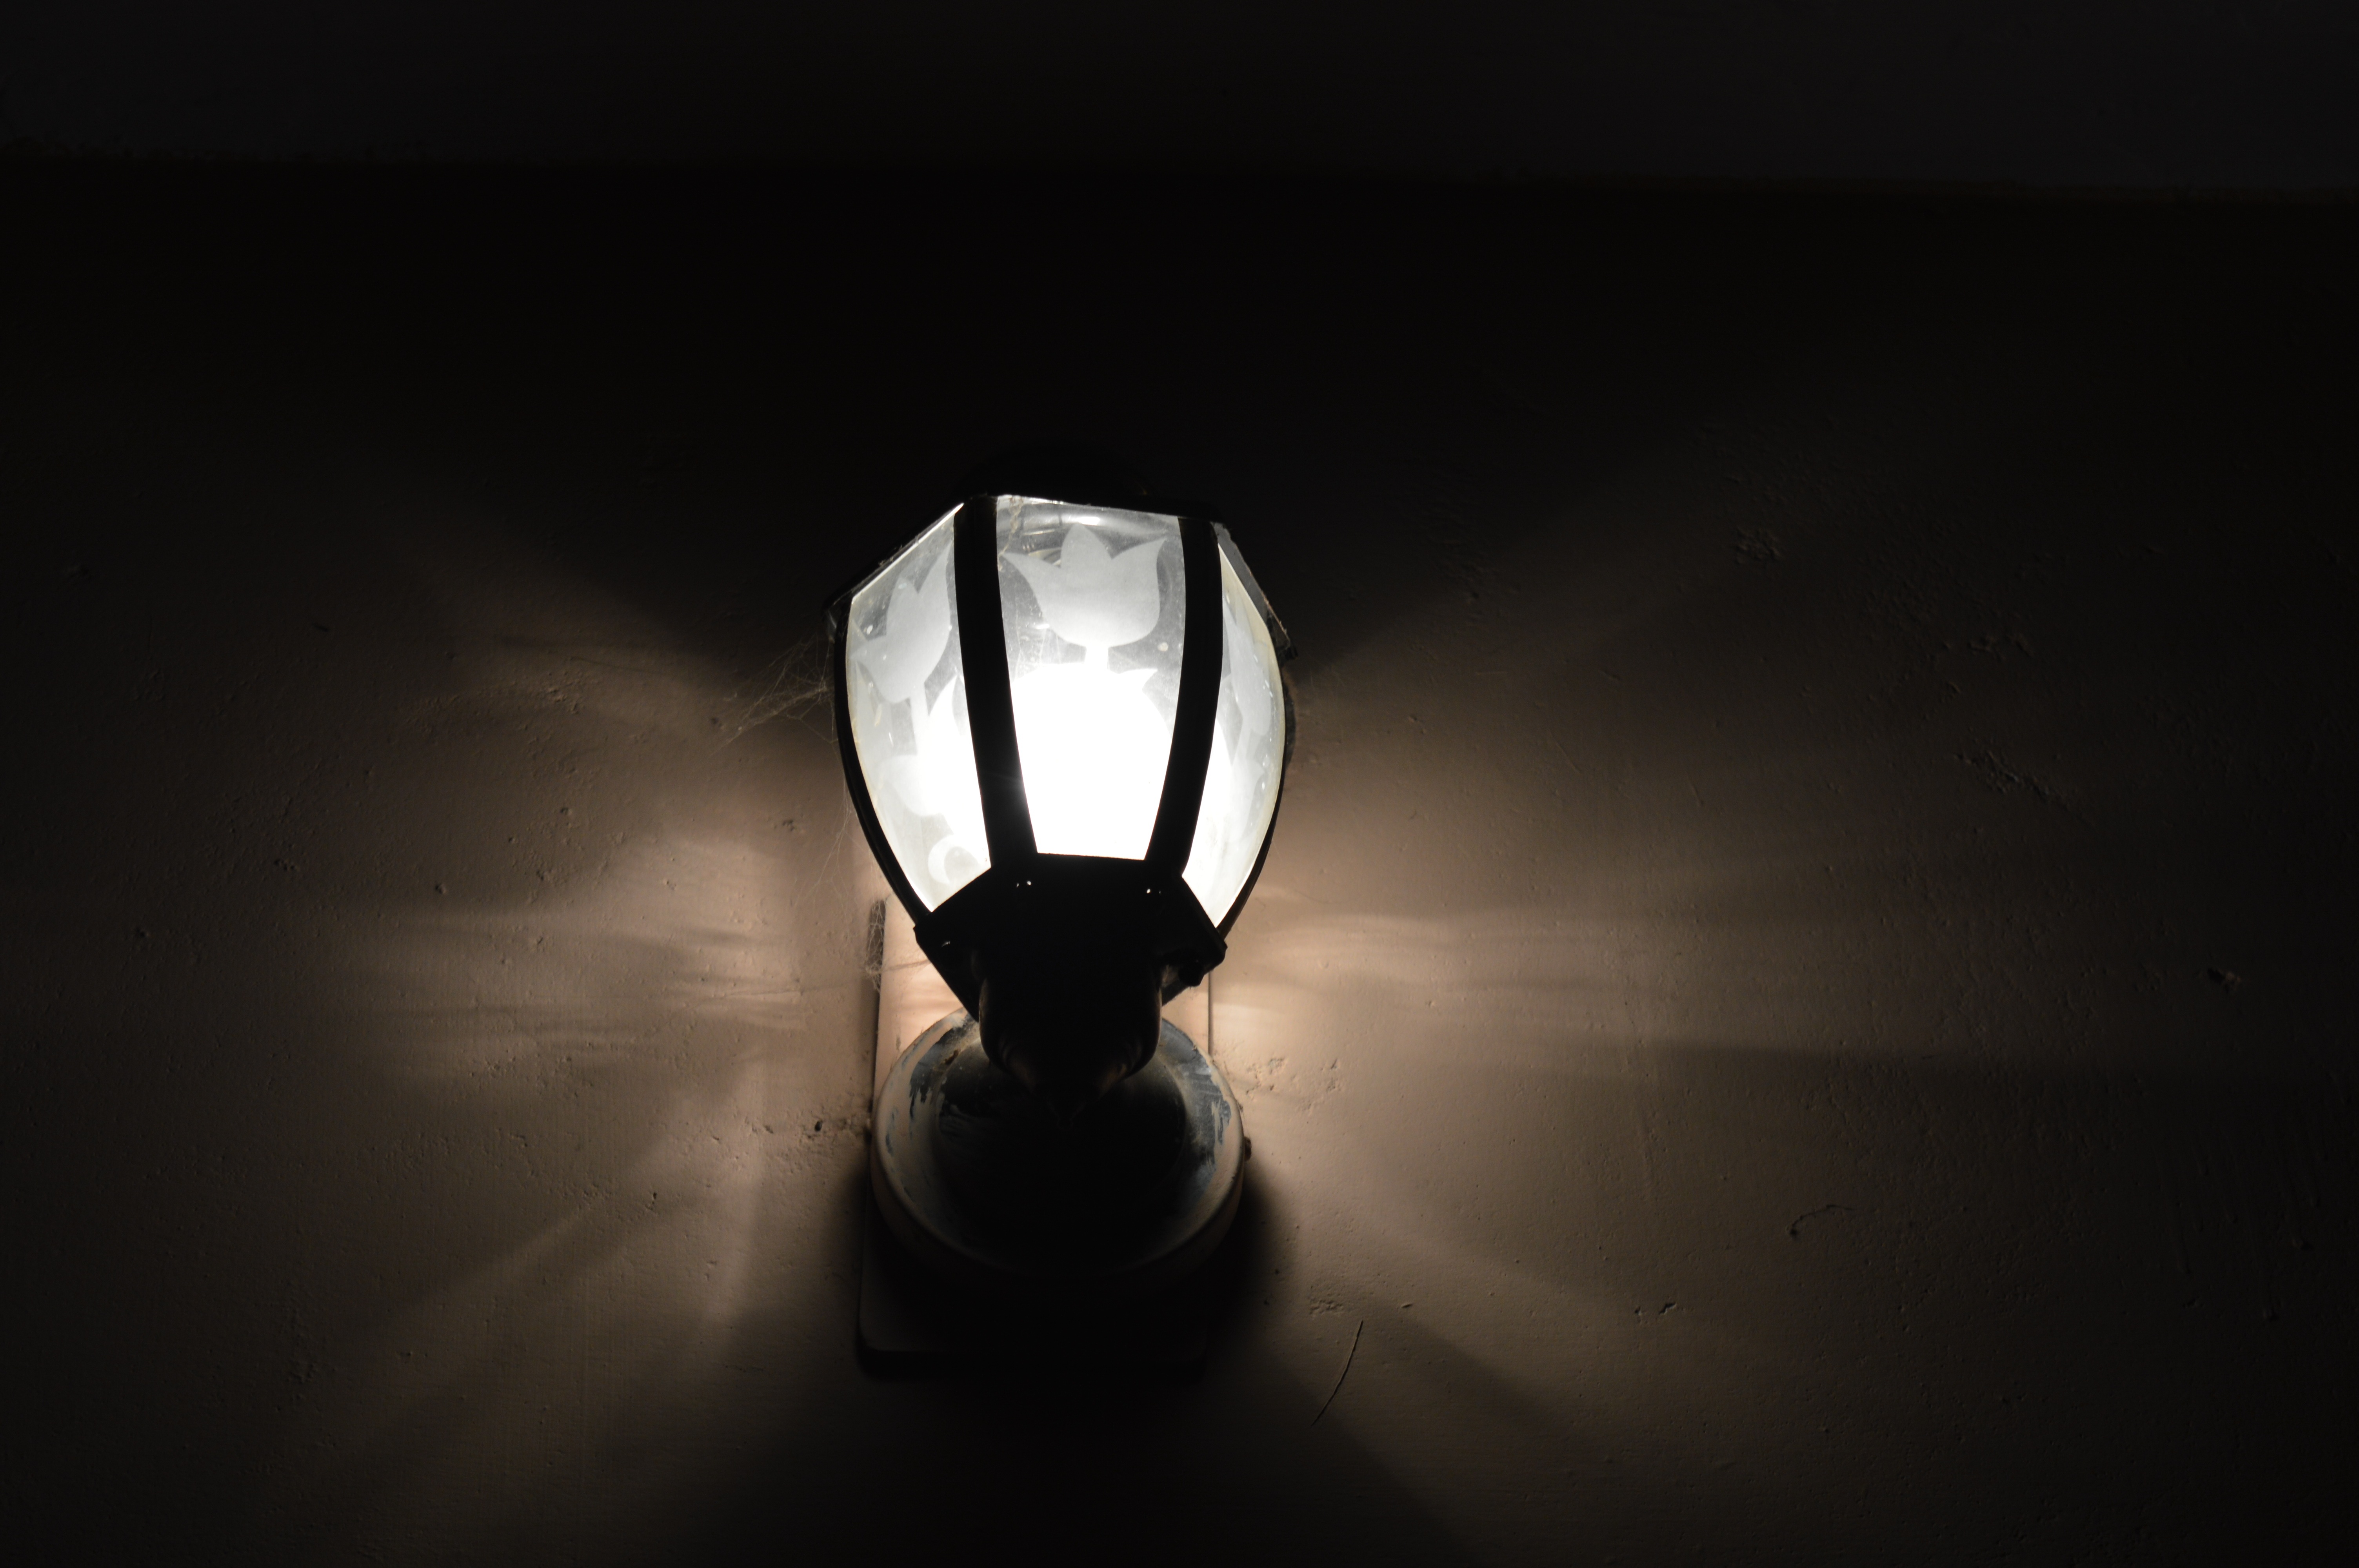
light, white, dark, reflection, shadow, glow, darkness, blue, black, monochrome, lighting, bedroom, circle, ball, sphere, shape, macro photography, computer wallpaper, night lamp